Bursa

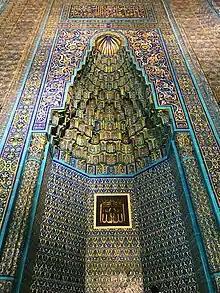
Yeşil Mosque

Inside the mosque, there are 192 monumental wall inscriptions written by the famous calligraphers of that period. There is also a fountain (şadırvan) where worshipers can perform ritual ablutions before prayer; the dome over the şadırvan is capped by a skylight which creates a soft, serene light below; thus playing an important role in the illumination of the large building.